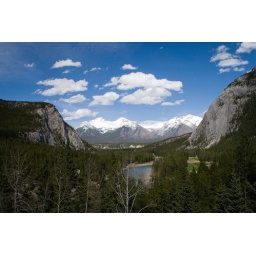
The Bow river with the mountains in the background